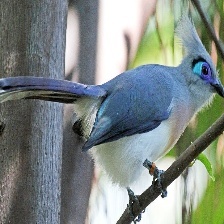
Species: CRESTED COUA
Scientific name: COUA CRISTATA